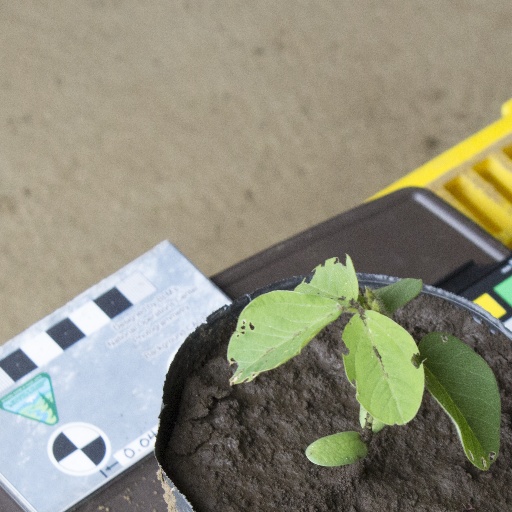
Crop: soybean